Minneapolis Police Department

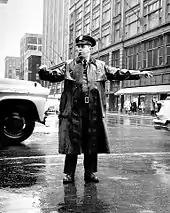
Traffic control in 1959.

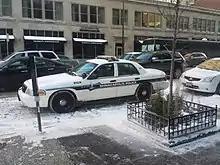
Minneapolis Police car with livery used from the early 1990s to late 2000s.

The heads of the Minneapolis Police Department are the chief of police and the assistant chief. The department is organized into three administrative bureaus: Patrol, Investigations, and Professional Standards, each of which are led by a deputy chief. The Patrol Bureau divides the city into five precincts each with a precinct commander, given the rank of inspector. MPD operates under a decentralized structure giving independence to each precinct and bureau to manage crime and policing. Under the city charter, the mayor has "complete power" over the police department. The city charter also limits the power which the city council has to cut funding for the Minneapolis Police Department, which must represent a proportion of the city's population at a minimum of .0017 employees per citizen.